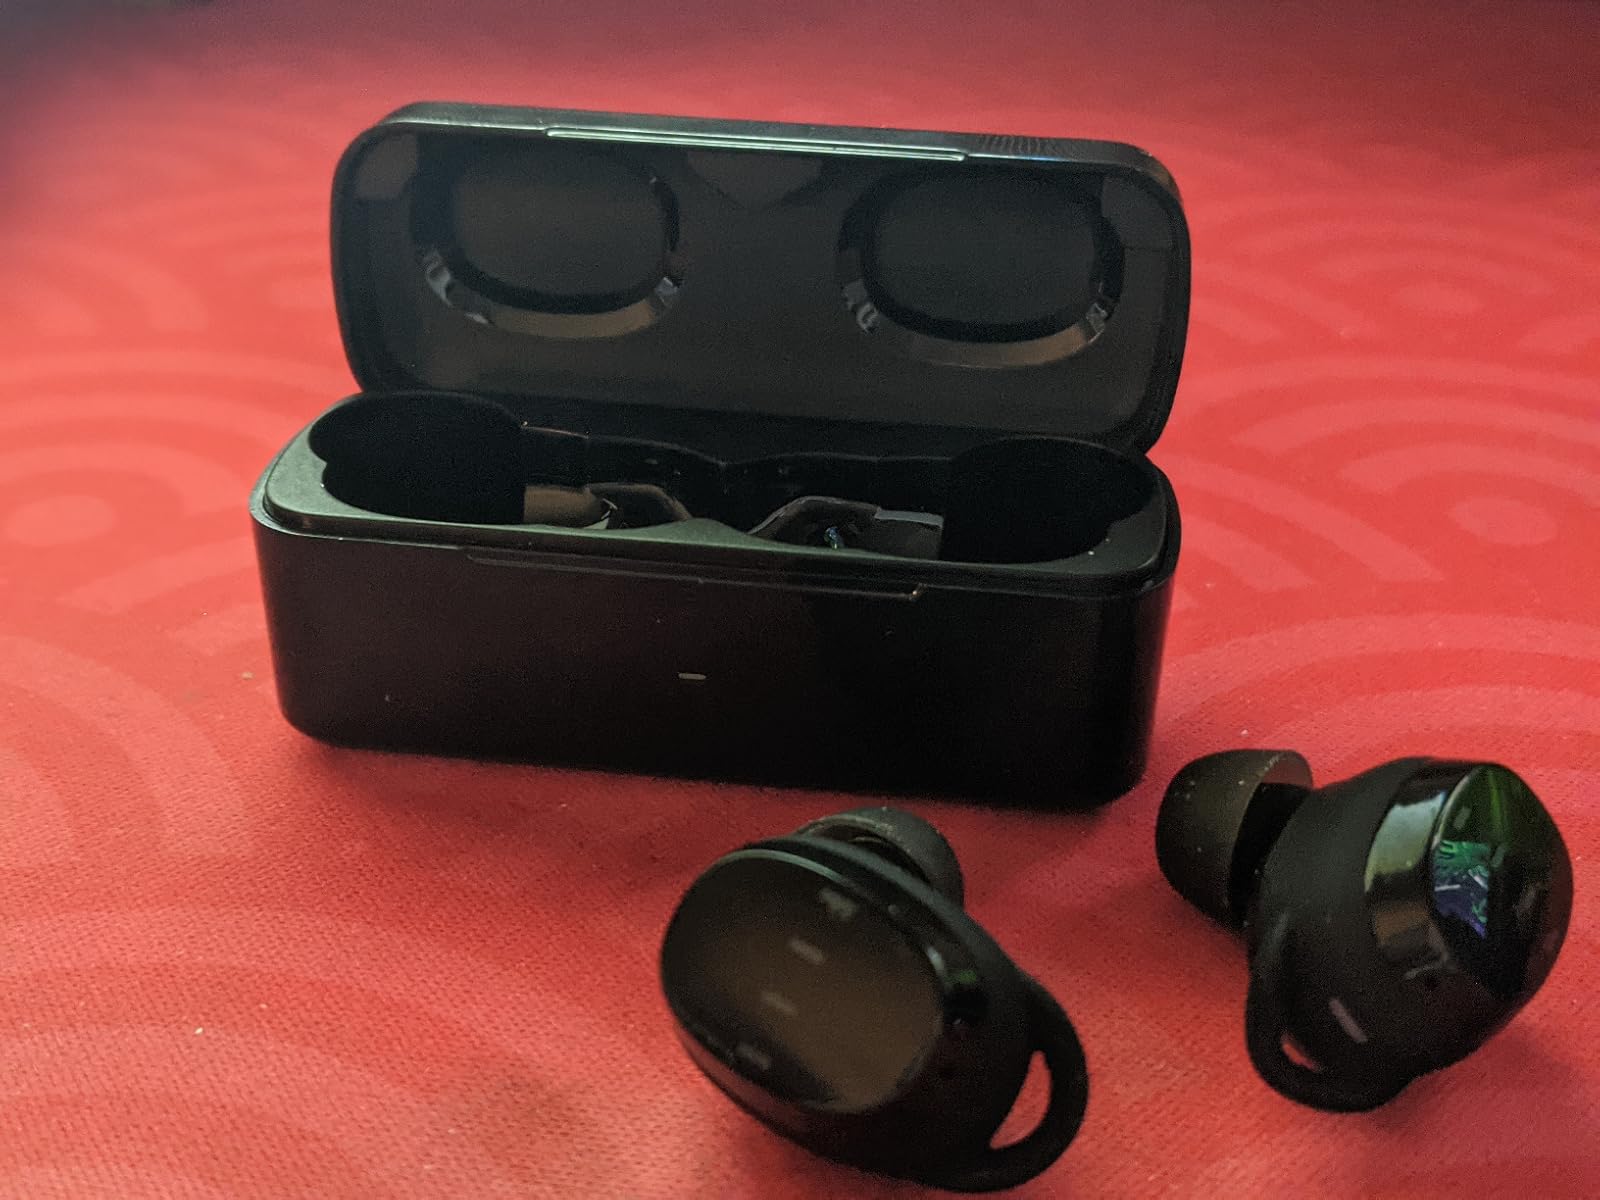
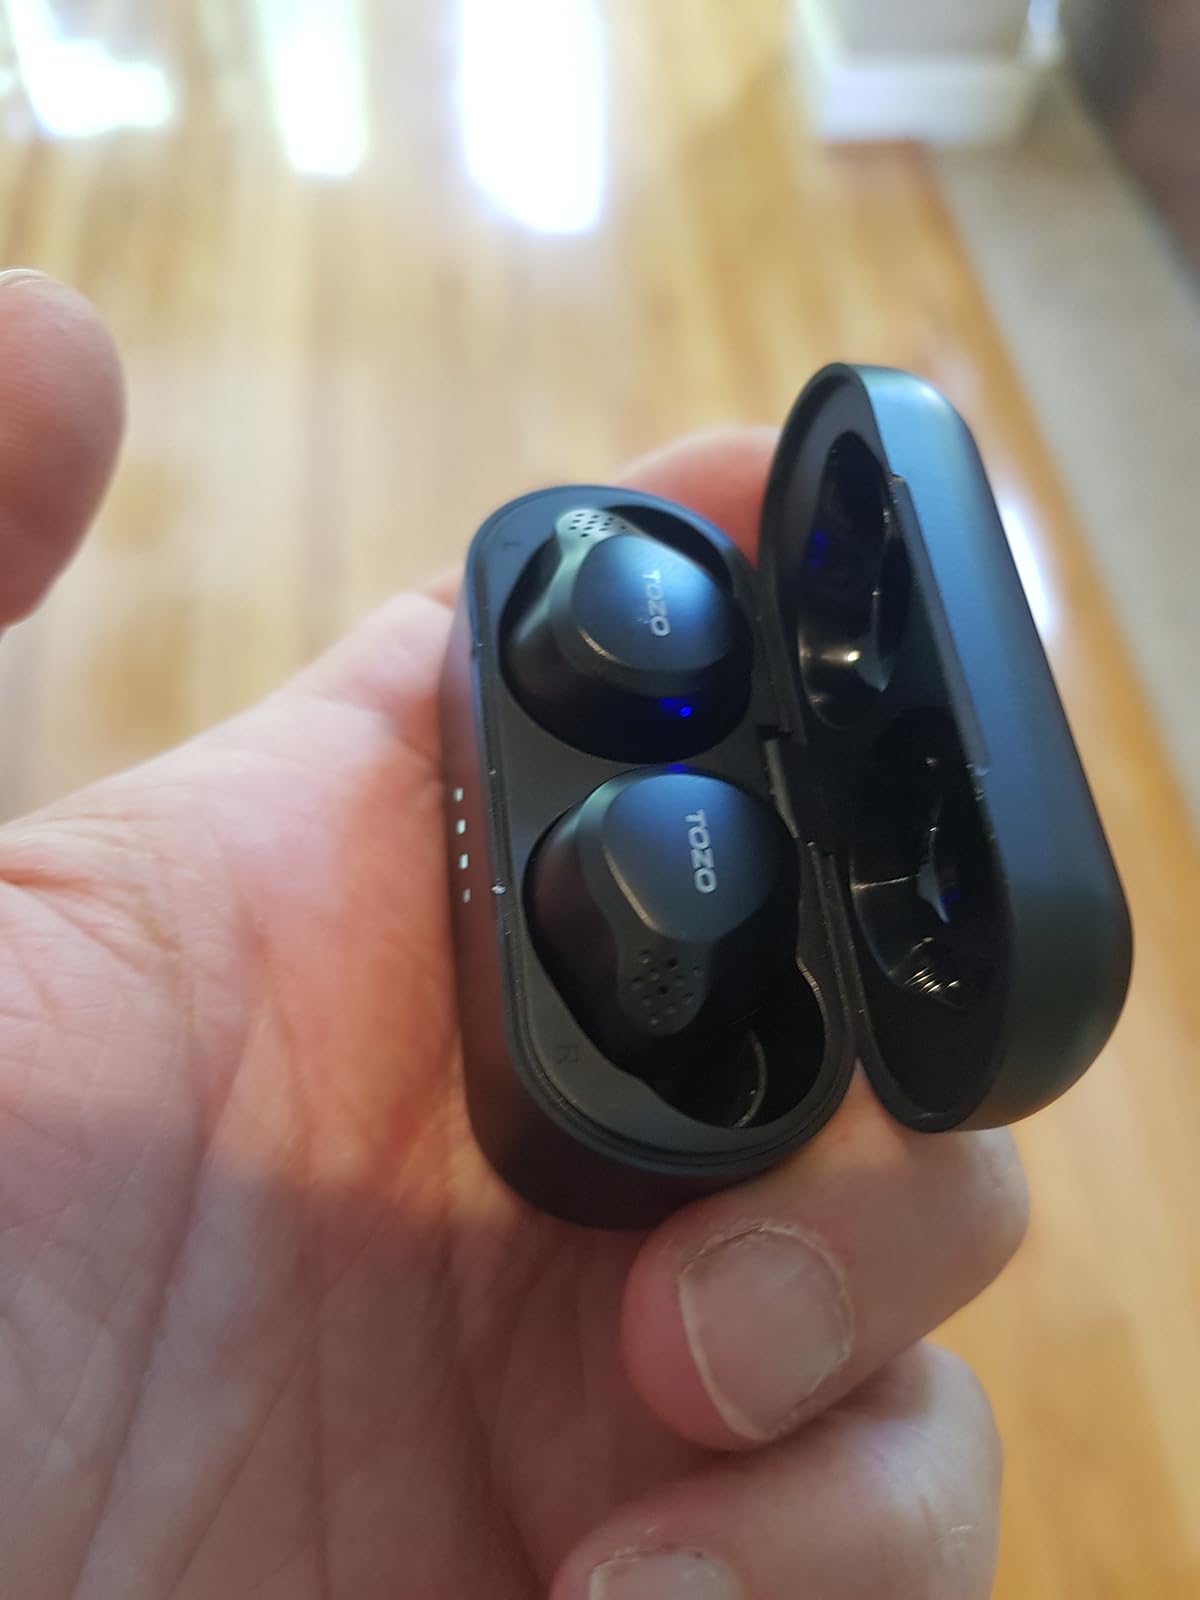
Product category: earbuds
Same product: no